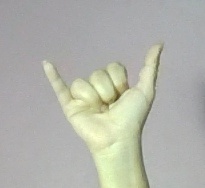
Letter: ya